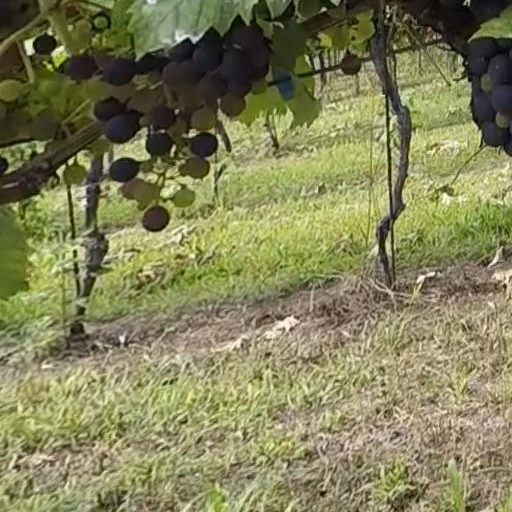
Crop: grape